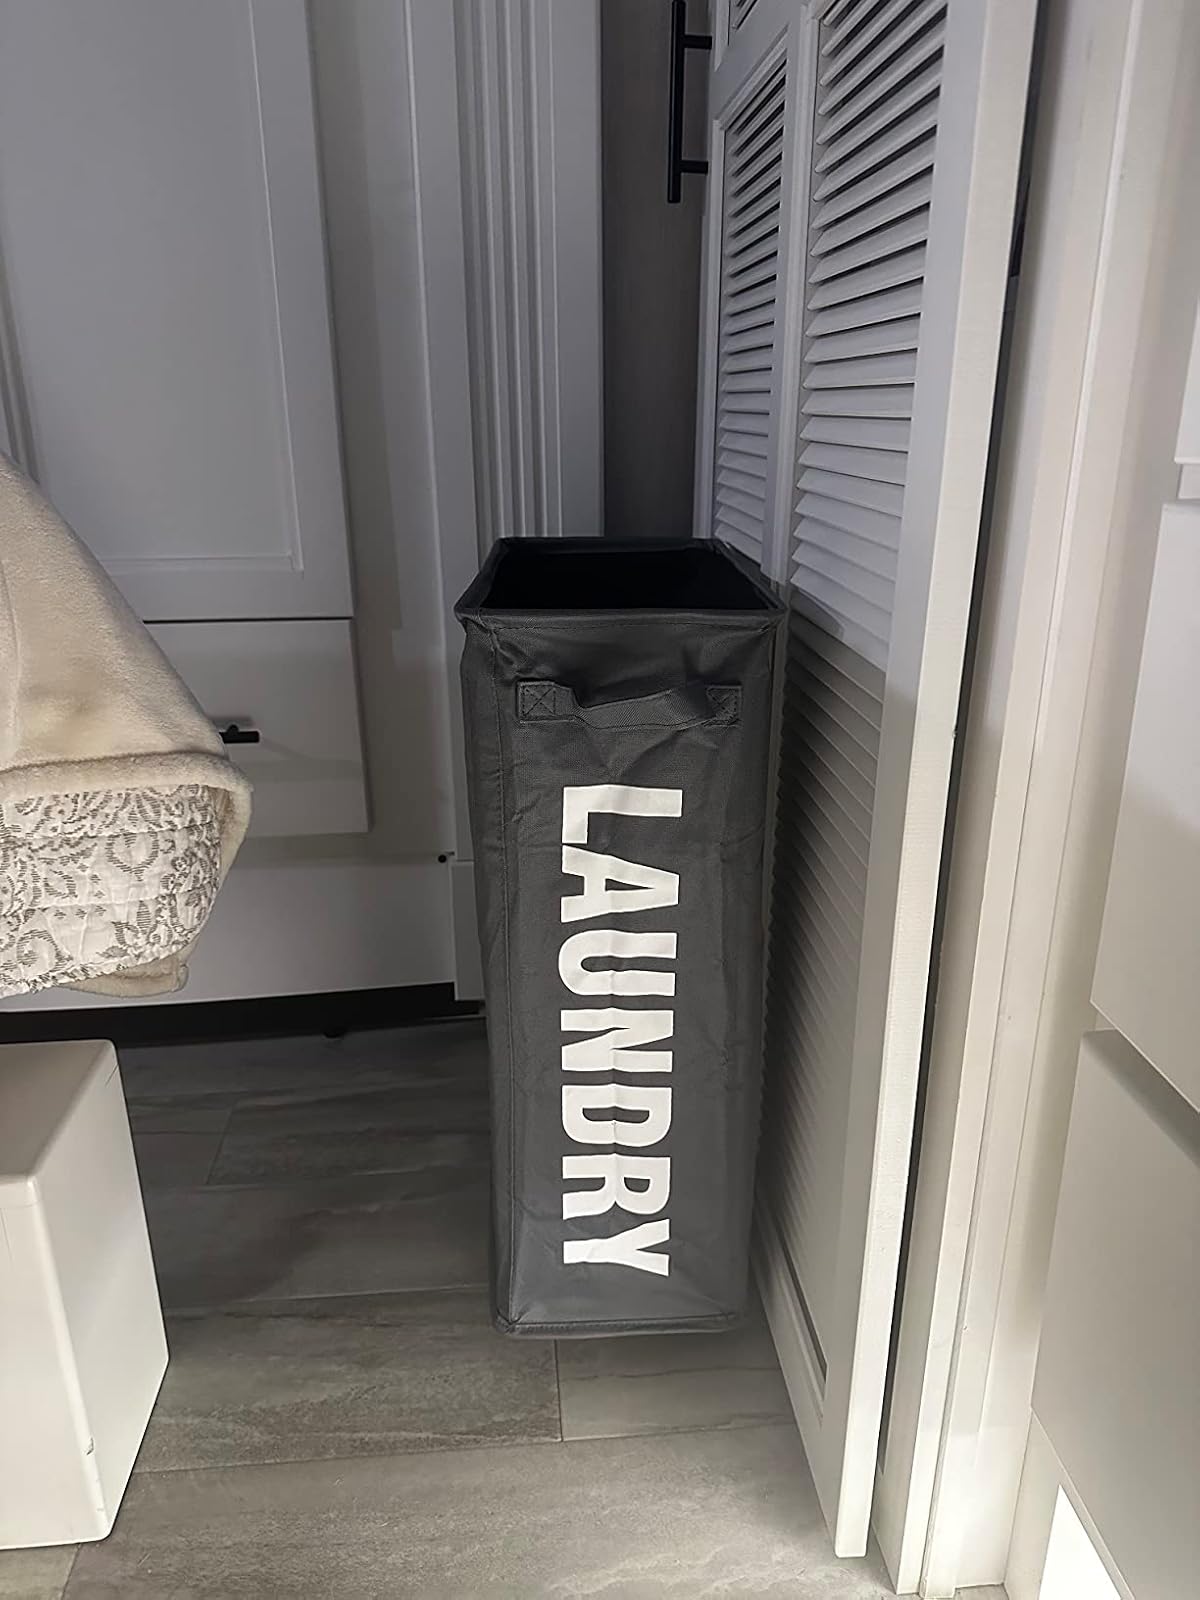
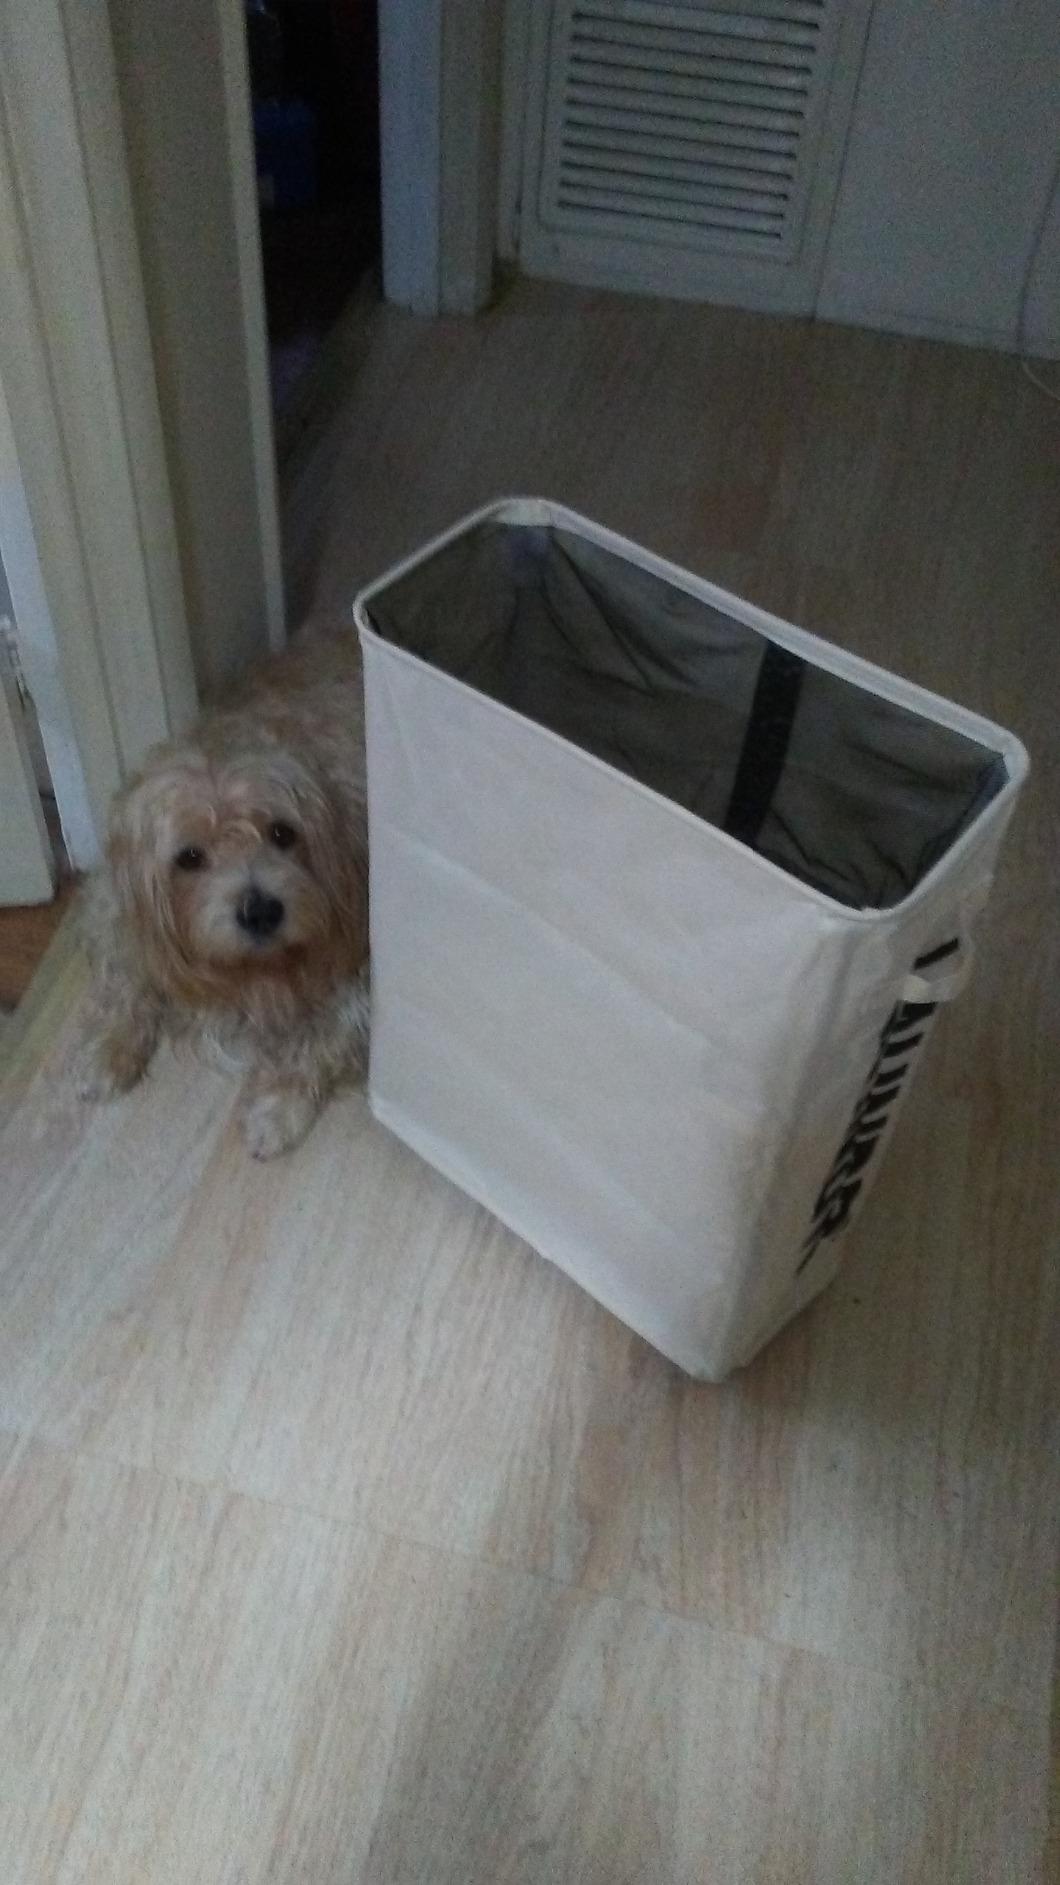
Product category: items_hamper
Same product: no